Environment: real
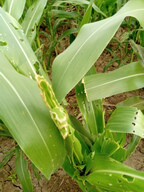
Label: fall_armyworm